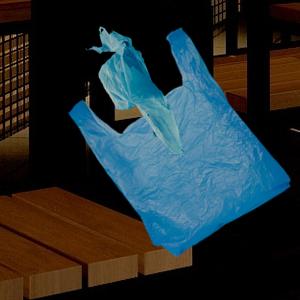
Label: plasticbags